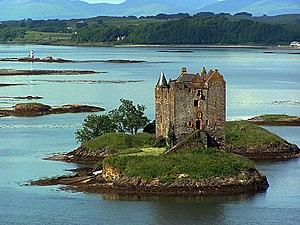
Monty Python : Sacré Graal ! est un film britannique sorti en 1975, écrit et réalisé par Terry Gilliam et Terry Jones de la troupe des Monty Python. Cette comédie loufoque a pour thèmes principaux la légende d'Arthur, des Chevaliers de la Table ronde et de la quête du Graal.
Highlander: Endgame ou Highlander 4 : Le Dernier Affront au Québec est un film américano-britannique réalisé par Douglas Aarniokoski, sorti en 2000. C'est le 4ᵉ volet de la saga Highlander.
Le château de Stalker est une maison tour à quatre étages se trouvant sur une île accessible à marée basse du Loch Laich, un bras de mer du Loch Linnhe. Le château se trouve à environ 2,5 km au nord-est de Port Appin dans la division administrative écossaise d'Argyll and Bute. Il est visible depuis la route principale A828, à mi-chemin entre Oban et Glen Coe. L'île est accessible depuis le rivage à marée basse, bien qu'avec difficulté. Il a été porté à l'attention du public par le film Monty Python : Sacré Graal ! de Terry Jones et Terry Gilliam des Monty Python, et il fut aussi vu dans Highlander: Endgame. L'allure pittoresque du château, avec son cadre d'île charmante et l'aspect dramatique des montagnes en arrière-plan, en a fait un sujet préféré des cartes postales et calendriers, ainsi qu'une image quelque peu cliché du paysage des Highlands. Cependant, le château est entièrement authentique et il s'agit de l'une des maisons-tours les mieux préservées de l'ouest de l'Écosse.